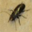
Label: beetle